Yearbook

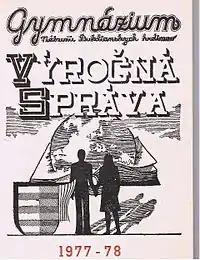
Slovak yearbook from the 1977–78 academic year

In the U.S., where a yearbook often covers the whole school and not just the senior class, these sections are usually arranged in chronological order by class (freshmen, sophomore, junior, and senior), in either ascending or descending order. Normally students will have individual portraits accompanied by their names. Senior photographs are usually larger than those of underclassmen and are sometimes accompanied by text about their accomplishments throughout high school and their plans. Frequently, seniors are polled to nominate their classmates for "superlatives" or "class celebrities" (such as "most likely to succeed", "most athletic", "most spirited", "best smile", and "class clown"), are often published in the senior section. In addition, seniors typically wear formal attire and individuals select quotes that they feel represent themselves. Some private schools and smaller high schools set aside an entire page for each senior. These pages are sometimes designed by the seniors themselves, with each senior submitting a digital or physical version of the page they would like featured in the book.